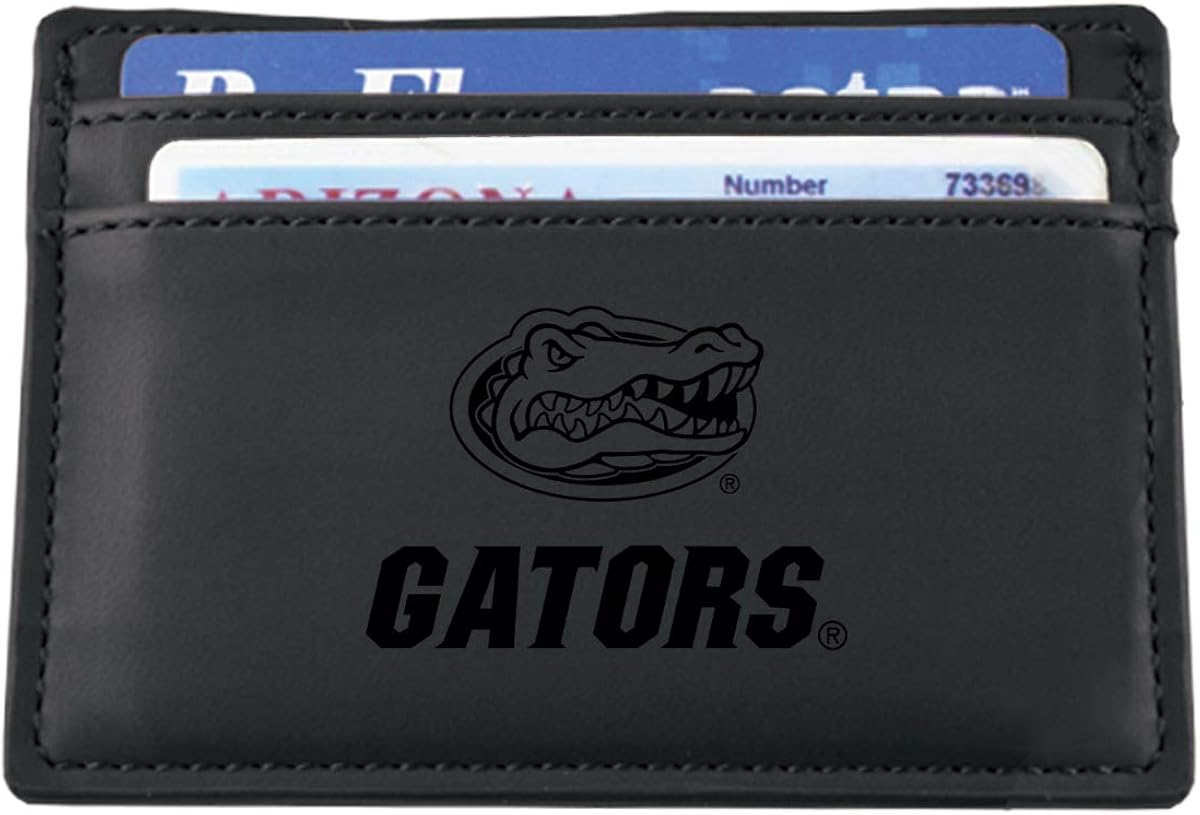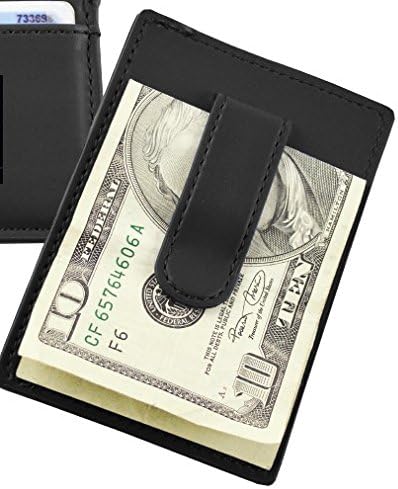
LXG, Inc. University of Florida-European Money Clip Wallet-Black
Category: AMAZON FASHION
The University of Florida Money Clip Wallet is a useful way to support your favorite team wherever you go. This durable wallet is made to last a lifetime with its long lasting laser etched logo, built in high tension money clip and the three sturdy cardholder pockets capable of each holding multiple cards.
Features: Officially Licensed Collegiate Logo | Size: 4" x 3" | Sonoran Leather | Black Gift Box Included | Included a High Tension Money Clip